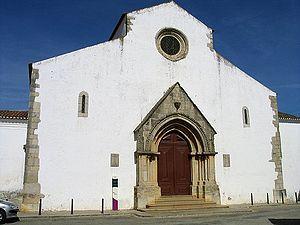
Loulé est une ville et municipalité portugaise du district de Faro en Algarve, d'une superficie de 764,2 km² et de 65 444 habitants.